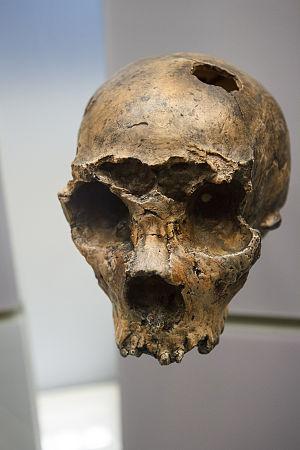
Cette liste de fossiles d'hominidés présente un certain nombre de fossiles d'hominines selon un classement chronologique. Il existe des milliers de fossiles, dont beaucoup sont fragmentaires et ne consistent qu'en de simples dents ou fragments d'os isolés. Cette liste ne se veut pas exhaustive, mais présente les principaux spécimens découverts. La plupart de ces fossiles se situent sur des branches ou des rameaux distincts de la branche hypothétique menant à Homo sapiens.
L’Homme de Saccopastore est le nom donné à un ensemble de fossiles humains découverts à Sacco Pastore, près de Rome, en Italie, constitué notamment de deux crânes, le premier découvert en 1929 par Mario Grazioli, propriétaire de la gravière de Sacco Pastore, et le second en 1935 par les paléoantropologues Alberto Carlo Blanc et Henri Breuil.